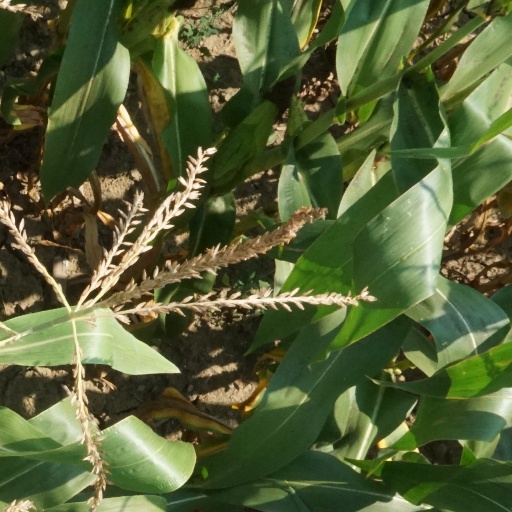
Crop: maize; corn